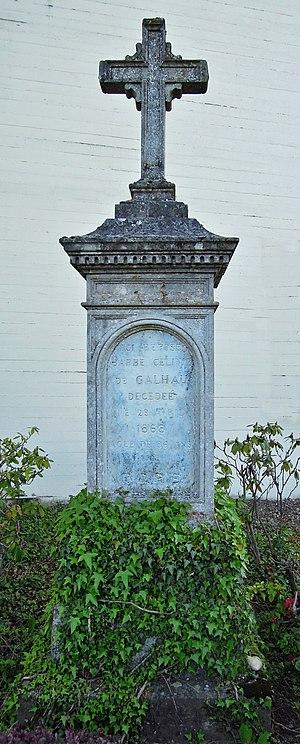
«